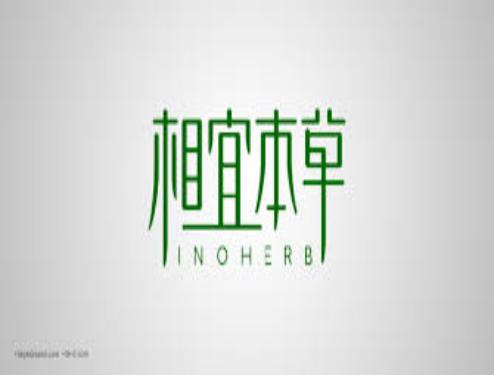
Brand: INOHERB-1
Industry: Necessities